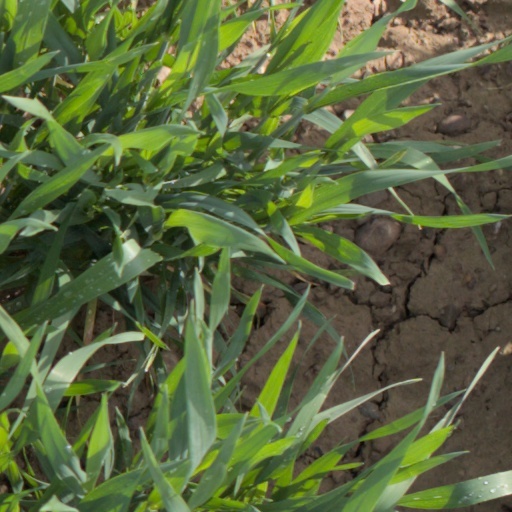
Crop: wheat